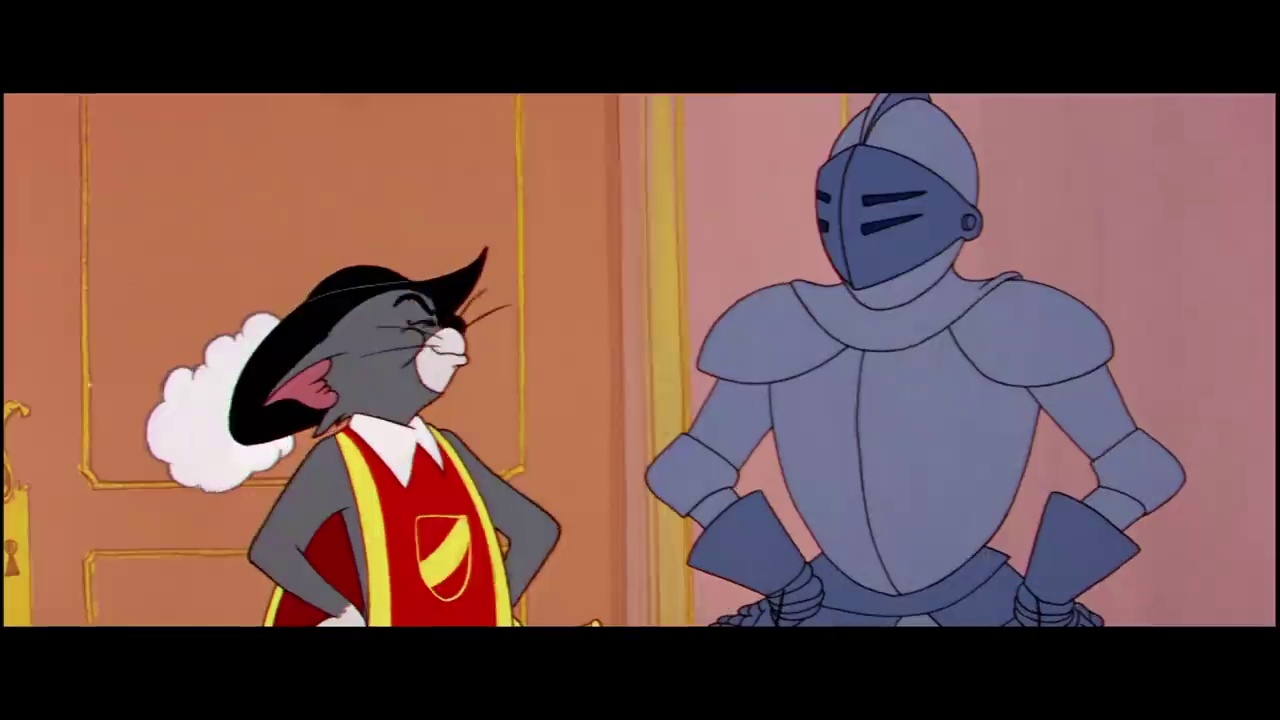
Portrait style: Cartoon Portrait